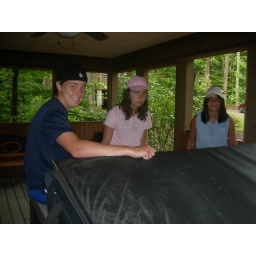
This is me, Tommy and Caroline by the hot tub in our cabin after white water rafting